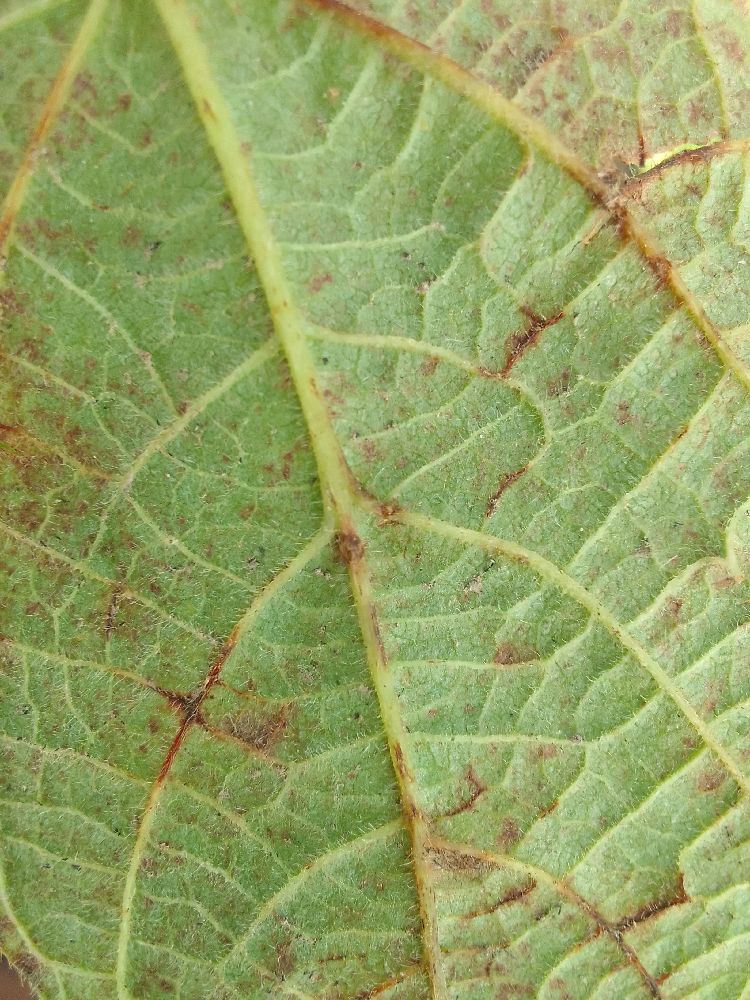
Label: anthracnose